Acme Animation Factory

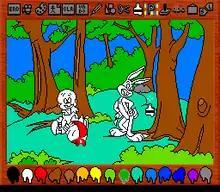
Gameplay screenshot

The game is compatible with the Super NES Mouse in addition to the gamepad. The player is given a series of tools to create their own animated cartoons, using the Looney Tunes characters. The player can alter the graphics, music, and animation. When the cartoon has been created, it can be saved and replayed. Aside from that, card games such as "Solitaire" and "Mix 'n' Match" (a variation of the game "Concentration") are playable.